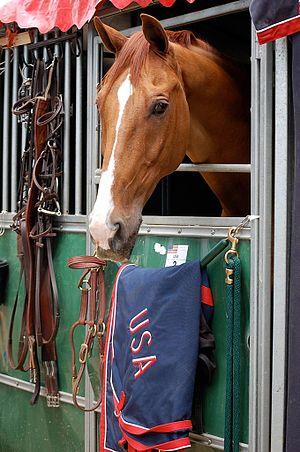
Un KWPN, parfois désigné par le nom obsolète de Hollandais sang chaud, est un cheval de sport inscrit dans le stud-book de même sigle, le Koninklijk Warmbloed Paardenstamboek Nederland, aux Pays-Bas. Le KWPN est issu de croisements entre le Gelderland, le Groningue et le Pur-sang, avec l'apport de chevaux français et allemands. L'objectif initial est d'associer la force du Gederland et du Groningue aux caractéristiques des chevaux proches du sang. Comme de nombreux autres chevaux de sport, il ne répond plus à la définition de race depuis l'ouverture du stud-book aux apports de sang étrangers.